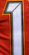
Number: 1